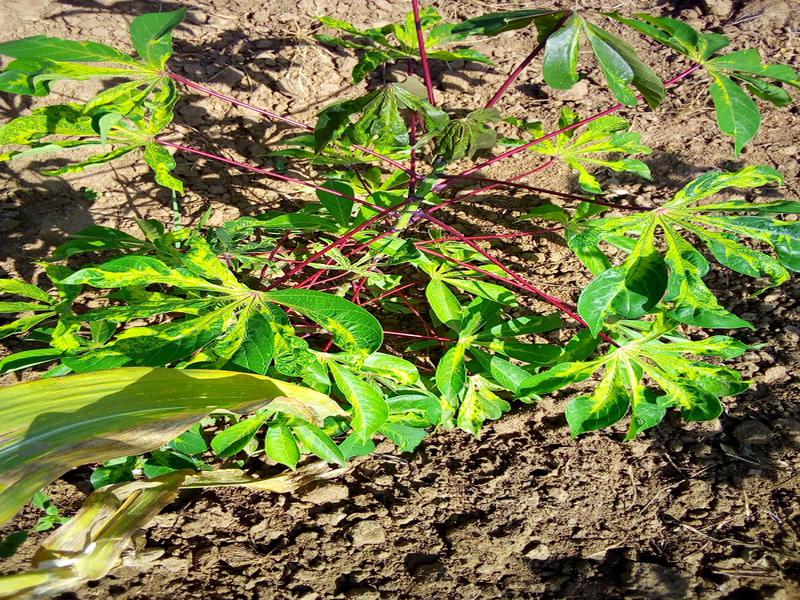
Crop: cassava
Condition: mosaic_disease